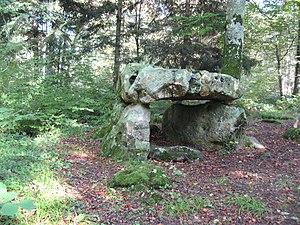
Saint-Maurice-aux-Riches-Hommes
Cet article présente la liste des sites mégalithiques de l'Yonne, en France.
Cet article recense les monuments historiques français classés en 1889.
Cet article recense une partie des monuments historiques de l'Yonne, en France.